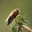
Label: bee